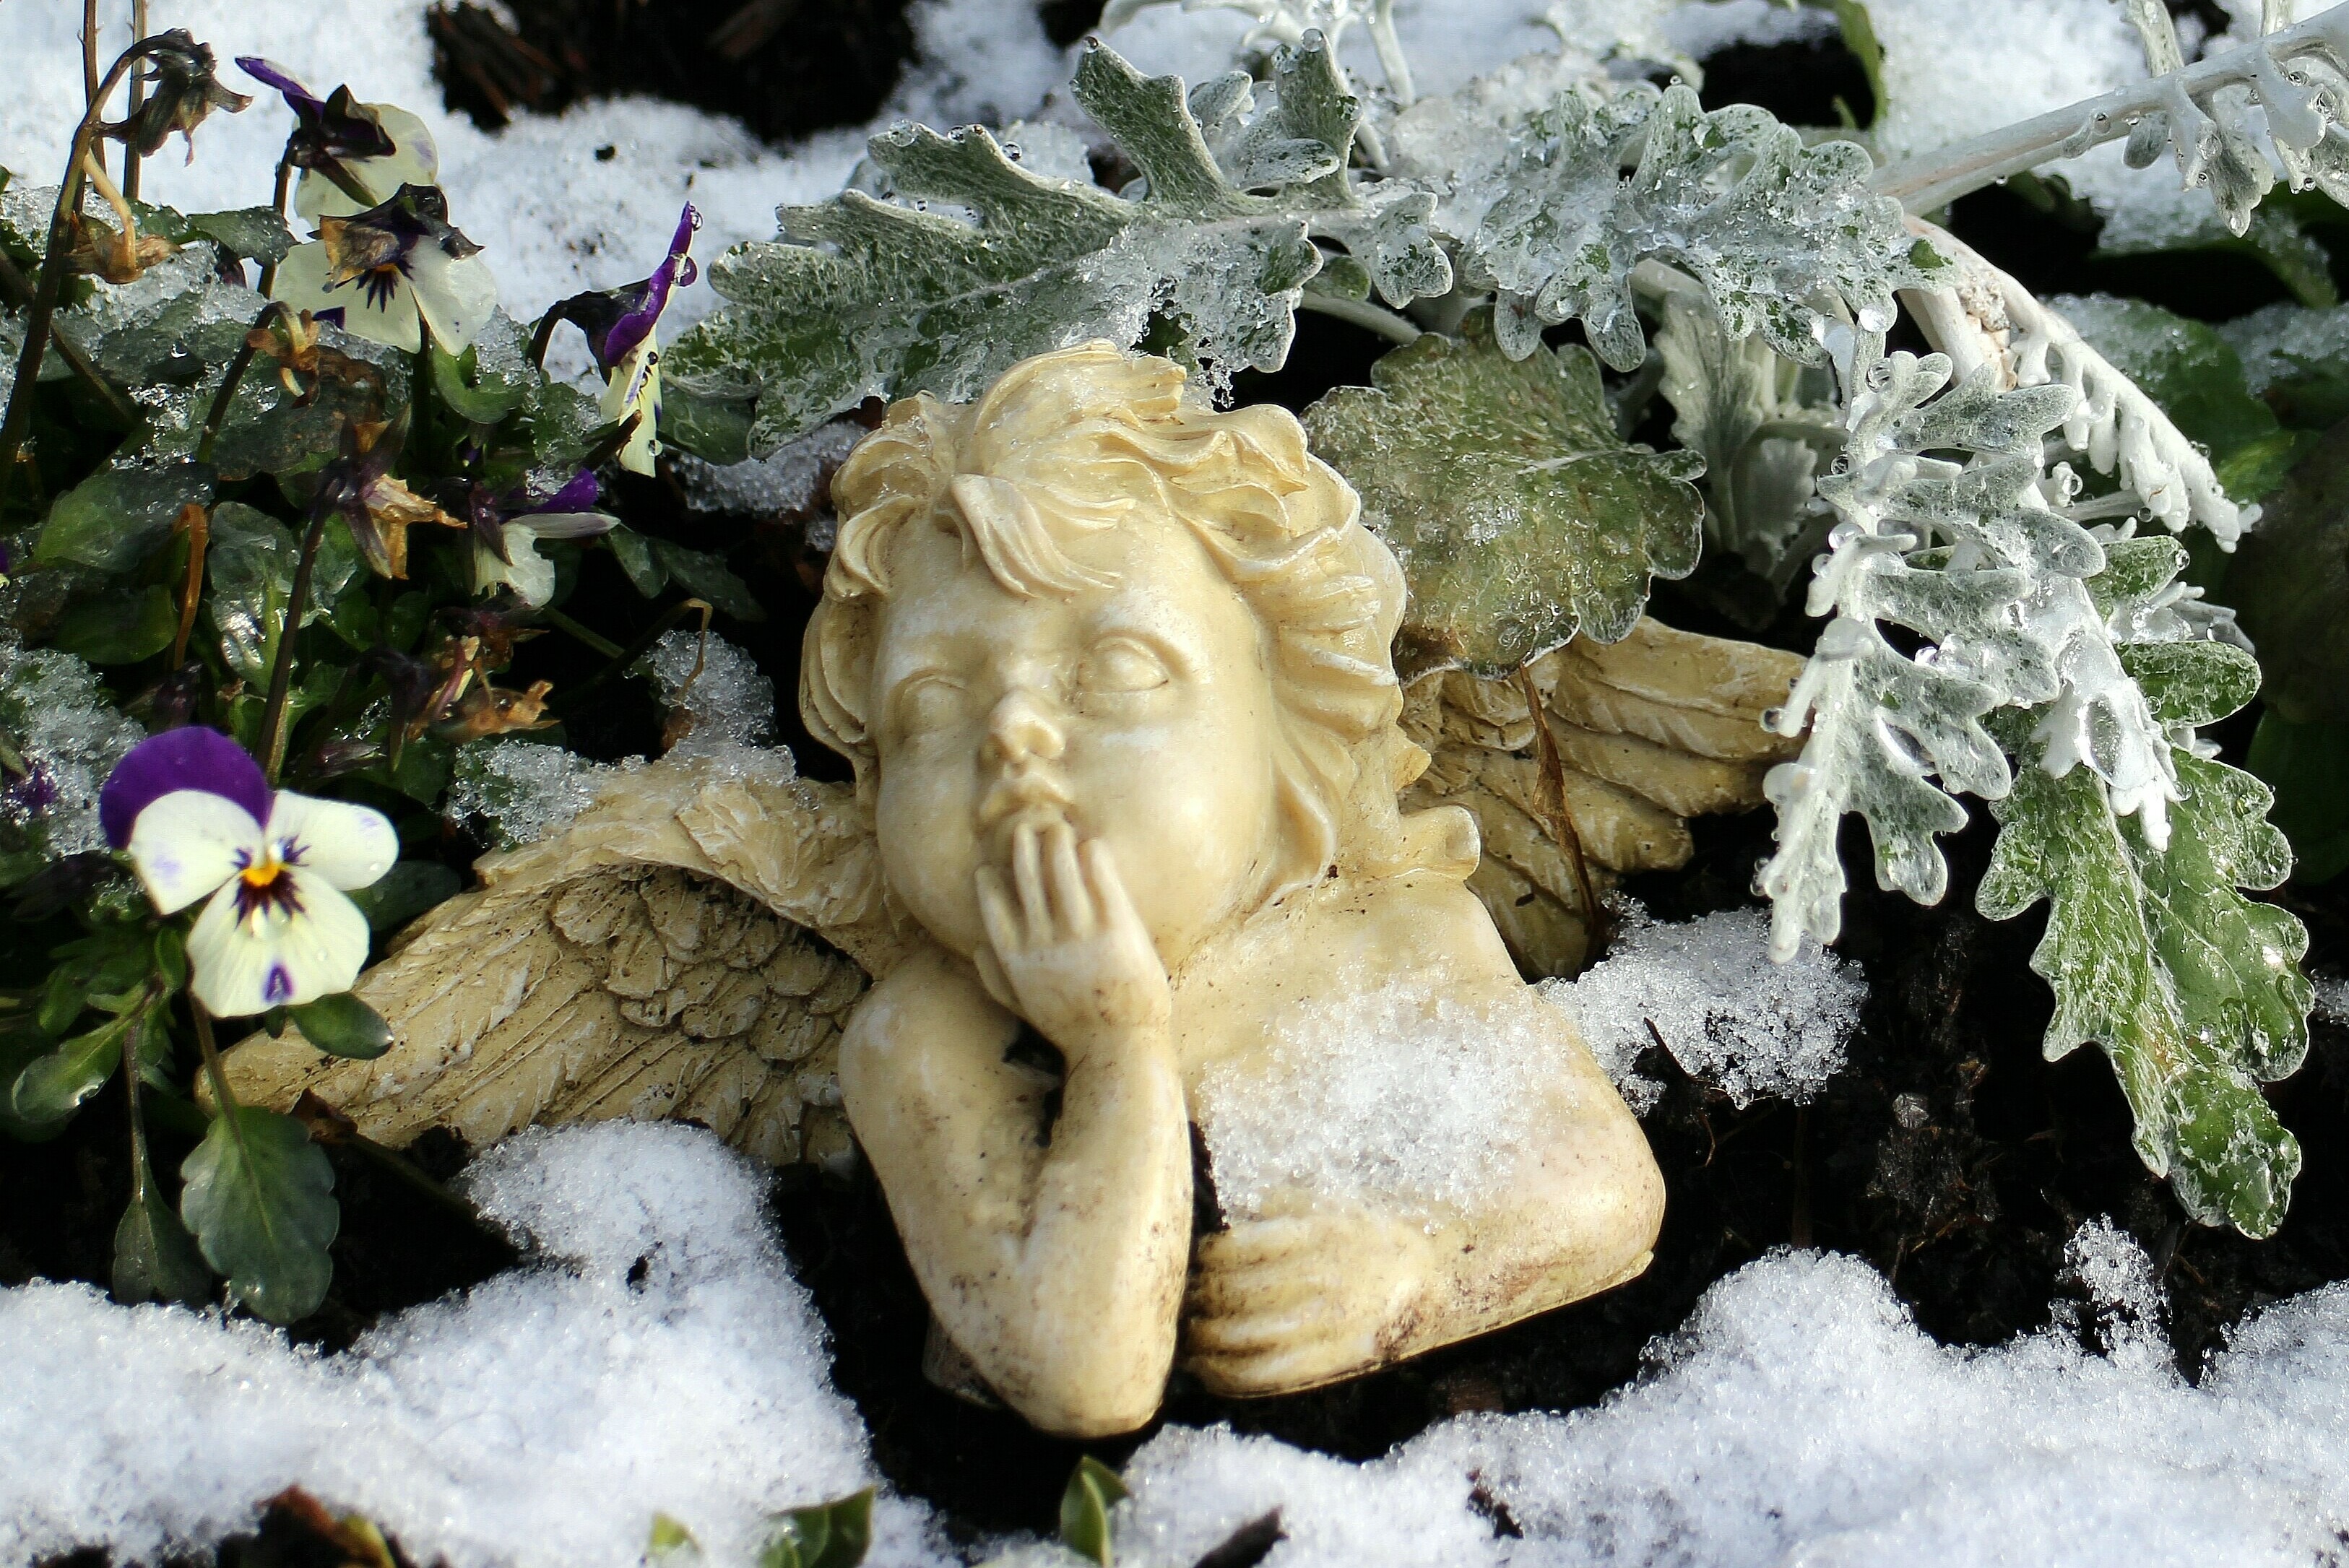
snow, winter, plant, leaf, flower, frost, statue, flora, sculpture, angel, figure, fountain, carving, water feature